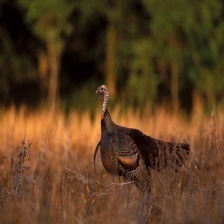
Species: WILD TURKEY
Scientific name: MELEAGRIS GALLOPAVO